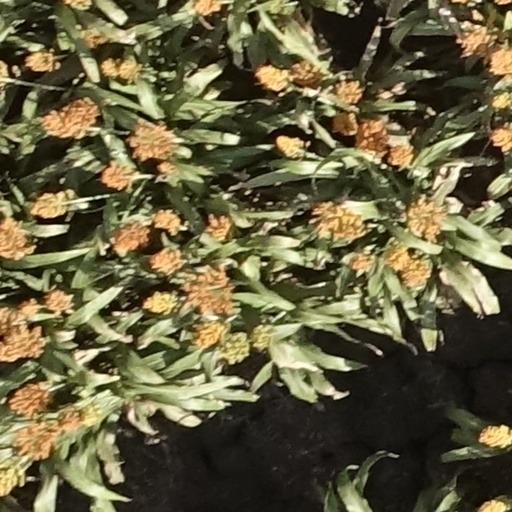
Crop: sorghum